Western African Ebola epidemic

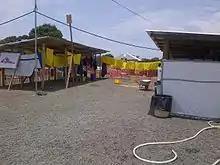
An Ebola treatment unit in Liberia

In Liberia, the disease was reported in both Lofa and Nimba counties in late March 2014. On 27 July, President Ellen Johnson Sirleaf announced that Liberia would close its borders, with the exception of a few crossing points such as Roberts International Airport, where screening centres would be established. Schools and universities were closed, and the worst-affected areas in the country were placed under quarantine.